Reihengräber culture

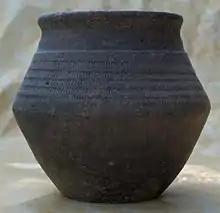
A Merovingian biconical pot from Rill, c. 620 CE

Another common item is the biconical pot, (and ), the most important type of ceramics from the Merovingian period. The name is derived from the shape of the vessel, the form looking like two cones on top of each other. Often, the outside of the pot is decorated with stamps, impressions or lines. The distribution of the pottery shows that these vases originate from different ceramic production sites. Biconical pots are also found in settlements.